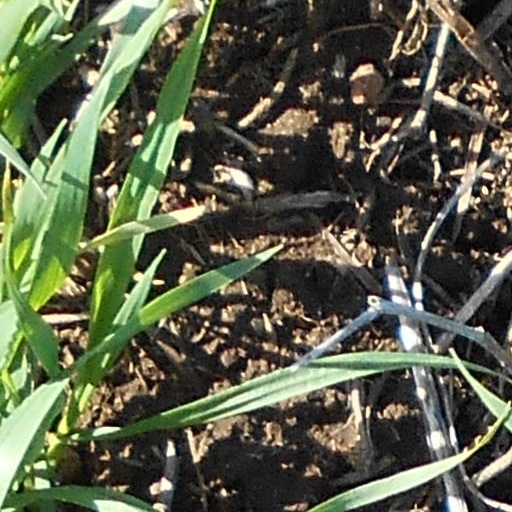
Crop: wheat